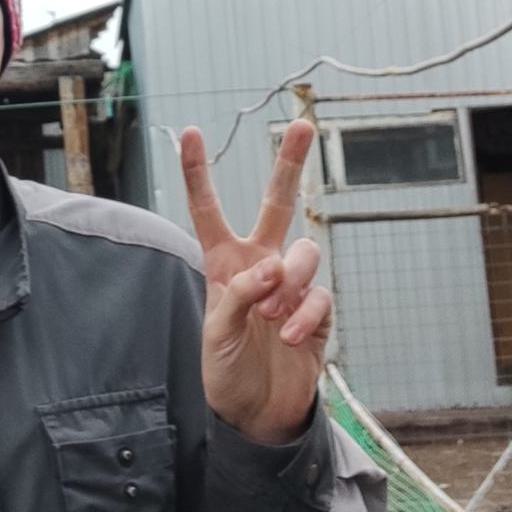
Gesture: peace